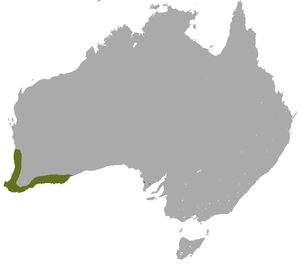
Le Dunnart à ventre gris est une espèce de souris marsupiales qui a été décrite pour la première fois en 1984. Sa longueur totale est de 130 à 192 mm, dont 65 à 98 mm pour la tête et le corps et 65 à 95 mm pour la queue. L'oreille gris olive avec une longueur comprise entre 17 et 18 mm. La longueur du pied est de 16 à 17 mm et son poids va de 15 à 25 g.